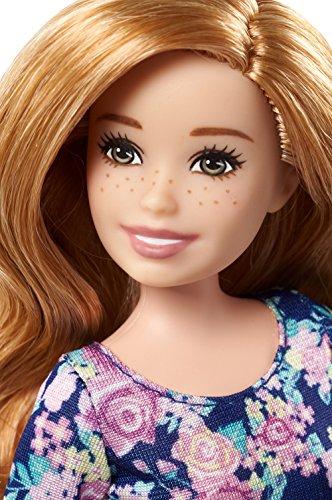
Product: Barbie Babysitters Inc. Popcorn Set
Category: Toys & Games | Dolls & Accessories | Dolls
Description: Play out babysitting stories with these Barbie that come with themed babysitting supplies.
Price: $9.93
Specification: ProductDimensions:2.1x5x12.8inches|ItemWeight:5.6ounces|ShippingWeight:5.6ounces(Viewshippingratesandpolicies)|DomesticShipping:ItemcanbeshippedwithinU.S.|InternationalShipping:ThisitemcanbeshippedtoselectcountriesoutsideoftheU.S.LearnMore|ASIN:B0756J82GW|Itemmodelnumber:FHY90|Manufacturerrecommendedage:36months-7years